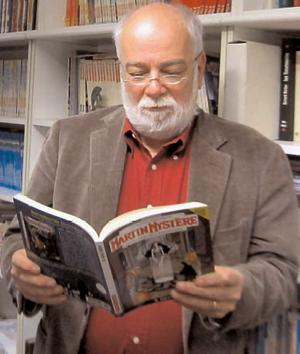
Alfredo Castelli est un scénariste de bande dessinée et critique littéraire italien.